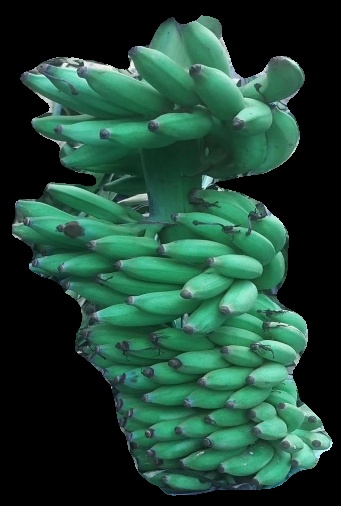
Variety: elakki-bale
Grade: grade1